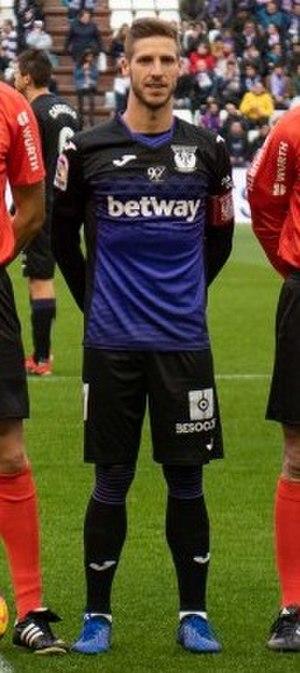
Rubén Pérez del Mármol est un footballeur espagnol, né le 26 avril 1989 à Écija en Espagne. Il évolue actuellement au CD Leganés comme milieu de terrain.